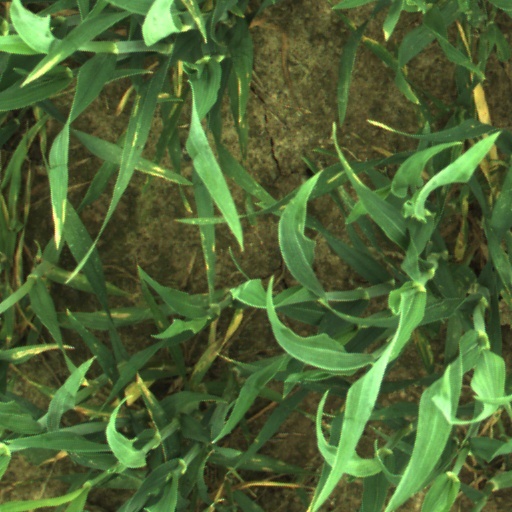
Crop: wheat